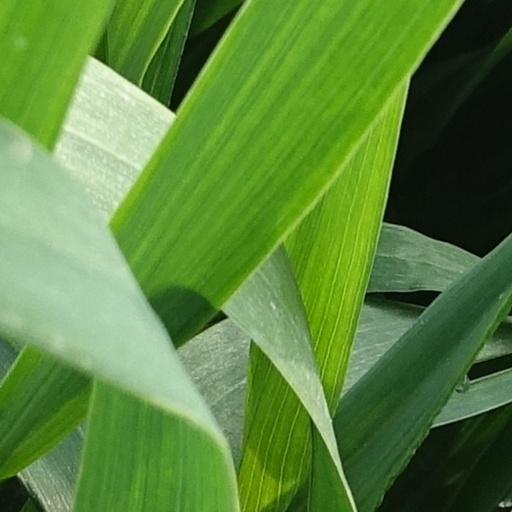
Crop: wheat